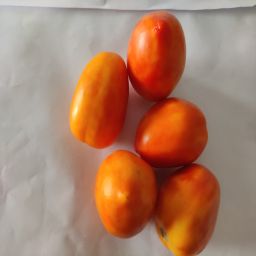
Crop: Tomato
Quality: Ripe